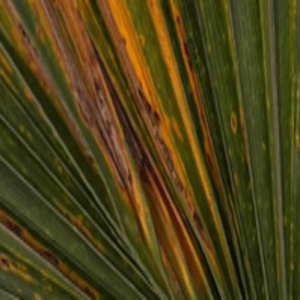
Label: Manganese Deficiency